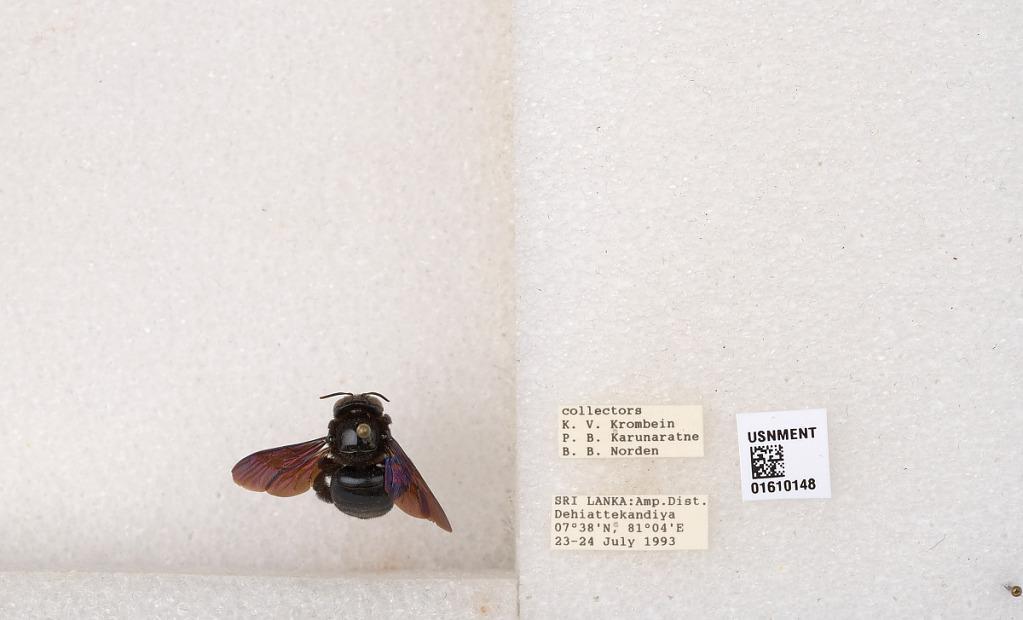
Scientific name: Xylocopa (Nodula) amethystina (Fabricius)
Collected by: K. Krombein, P. Karunaratne & B. Norden
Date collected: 1933-7-24
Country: Sri Lanka
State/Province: Eastern
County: Ampara
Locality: Dehiattekandiya
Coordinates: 7.6333, 81.0667